2019 Alta helicopter crash

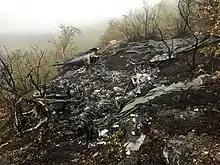
LN‑OFU wreck at crash site at Skoddevarre

On 31 August 2019, an Airbus AS350 helicopter operated by a contracted Helitrans pilot from Sweden crashed in the mountains of Skoddevarre in Alta Municipality in Finnmark county, Norway. The crash happened during a sightseeing tour, killing all six people on board. The tour was offered by a local music festival, , who had been providing the service for seven years. The helicopter, registered as LN‑OFU, had recently been delivered and had undergone security checks hours before takeoff.